List of San Jose State University people

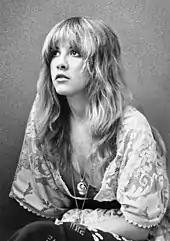
Stevie Nicks (attended 1968–70), musician best known for Fleetwood Mac

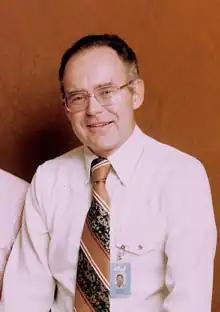
Gordon Moore (attended 1946–47), founder of the Intel Corporation and creator of "Moore's law"

Edwin Markham (DipEd, 1872) — 1st Poet Laureate of Oregon, most known for "The Man with the Hoe"